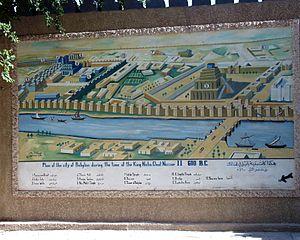
Les jardins suspendus de Babylone sont un édifice antique, considéré comme une des Sept Merveilles du monde antique. Ils apparaissent dans les écrits de plusieurs auteurs grecs et romains antiques, qui s'inspirent tous de sources plus anciennes disparues, dont le prêtre babylonien Bérose. C'est à ce dernier que l'on doit l'histoire de la construction de ces jardins par Nabuchodonosor II afin de rappeler à son épouse, Amytis de Médie, les montagnes boisées de son pays natal.